Celestino Alcocer Valderrama

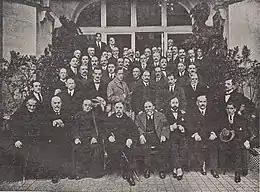
Magna Junta de Biarritz, 1919

At unknown date, though in 1884 latest, Alcocer married Dolores Ribacoba Olabarrieta from Orduña; her father partially owned salt ponds Salinas de Añana in Álava and the family counted among the richest in Valle de Ayala. The couple settled in Orduña, where Celestino practiced law. They had 5 children, all of them sons. The oldest one, Alberto Alcocer Ribacoba, became a high Francoist official; apart from serving as mayor of Madrid in 1923-24, he held the same position also in 1939-1946, later becoming secretary general of the Bank of Spain. Among Celestino's grandsons one died as military aviator when fighting with División Azul in Russia; another became a known stockbroker. Celestino's great-grandsons, Alberto Alcocer Torra and Alberto Cortina Alcocer, two cousins in the media often referred to as "Albertos", are among the richest people in Spain. Active in construction, minerals, agriculture and other businesses, they are subject to numerous controversies.